Alfaskop

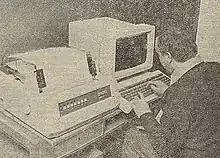
Alfaskop terminal

Due to its work for the aviation industry, one of SRT's core competencies was the display of radar images. It was this expertise that led to the development of the Alfaskop terminal, which was inspired by the launch of IBM's range of display terminals. These terminals made interaction with computers much easier than with earlier punched card or paper tape interfaces. The alphanumeric, 80 character, 24 line terminal quickly became a standard. The Alfaskop terminals were designed to be pin compatible with the IBM equipment. The Alfaskop 3100, the first model, was designed to compete with the IBM 2260, while the later 3500 was developed in response to the IBM 3270. There followed a refreshed 3500 called System 37 followed by a System 41 – a new design. The 3500 series were also produced in Poland under the name MERA 7900.